Lacrosse in Canada

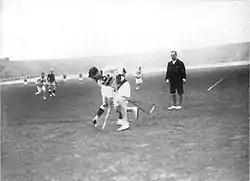
A lacrosse game between the British and Canadian national teams during the 1908 Summer Olympics.

The Anglophone middle class of Montreal adopted the game in the mid 1800s. The first known game between Europeans and First Nations took place in 1843.